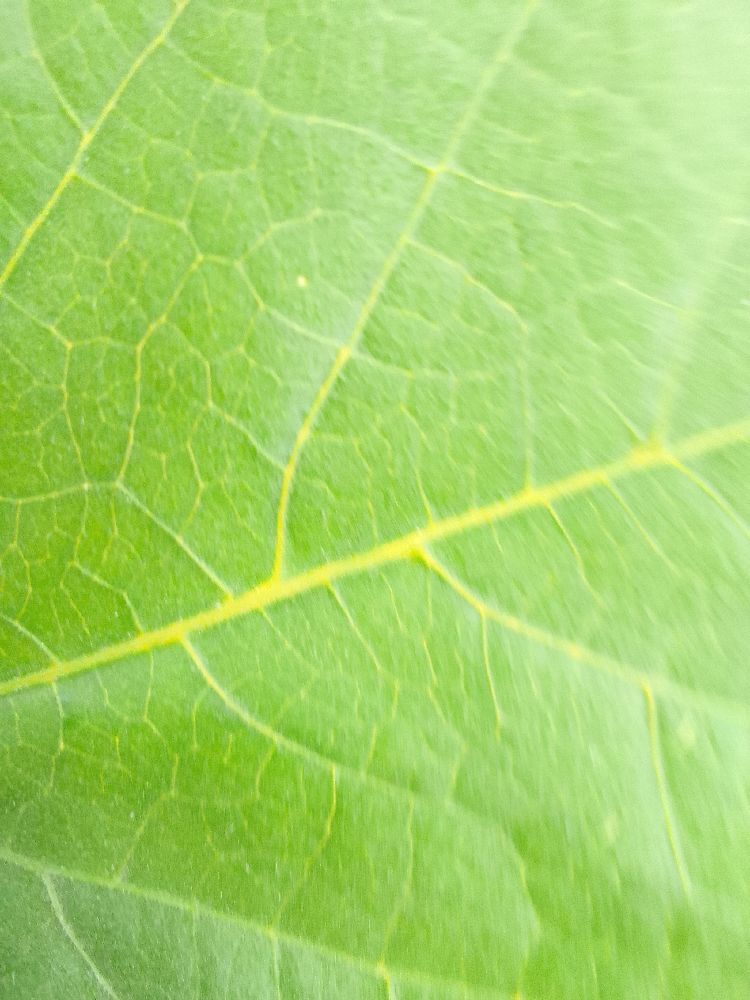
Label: healthy